Nobusuke Takatsukasa

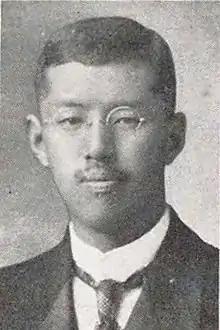

Prince , son of Hiromichi, was a Japanese nobleman and politician of the Meiji era (1868–1912) who served as a member of House of Peers in the Diet of Japan. Takatsukasa Nobuhiro was his brother, and Toshimichi was his son. A keen ornithologist he went by the nickname of “Bird Prince” (Kotori no koshaku).